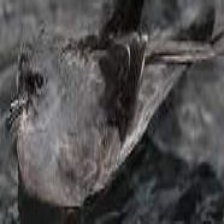
Species: ASHY STORM PETREL
Scientific name: OCEANODROMA HOMOCHROA